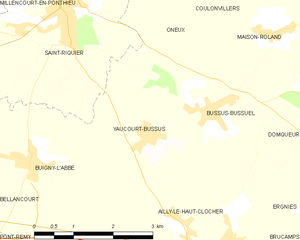
Carte des communes françaises Yaucourt-Bussus